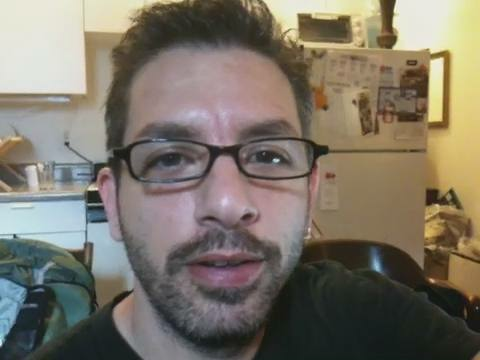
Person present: Yes